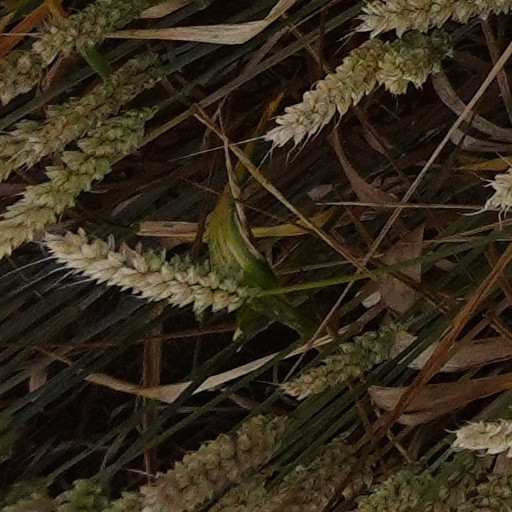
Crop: wheat